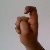
The image shows a hand gesture representing the letter 'X' in Indian Sign Language.